Stockbridge Bowl

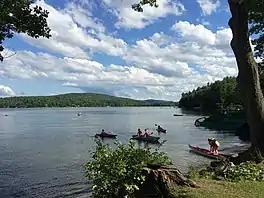
View southeast to Rattlesnake Hill from the public boat ramp

Stockbridge Bowl, also known as Lake Mahkeenac, is a artificially impounded body of water that is north of the village of Stockbridge, Massachusetts. Above the lake's north side with sweeping views to the south is Tanglewood, the summer home of the Boston Symphony Orchestra.